Coen Teulings

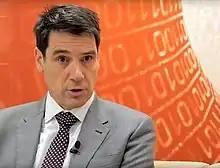
Coen Teulings (2014)

Coenraad Nicolaas (Coen) Teulings (born 13 December 1958) is a Dutch economist and distinguished professor at Utrecht University. He was formerly professor of Economics at the University of Amsterdam and the University of Cambridge and former Director of the Bureau for Economic Policy Analysis, as well as Chairman of Merifin Capital.